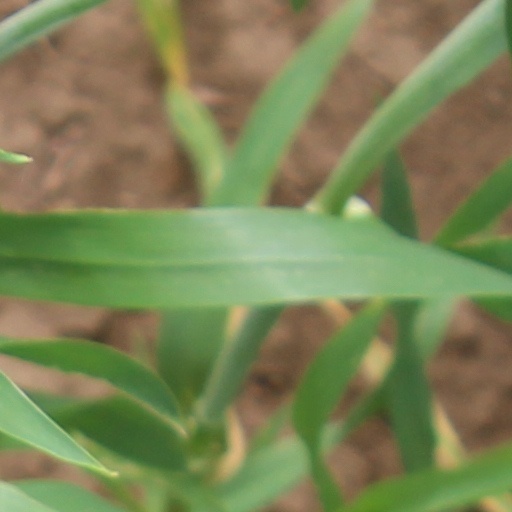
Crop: wheat